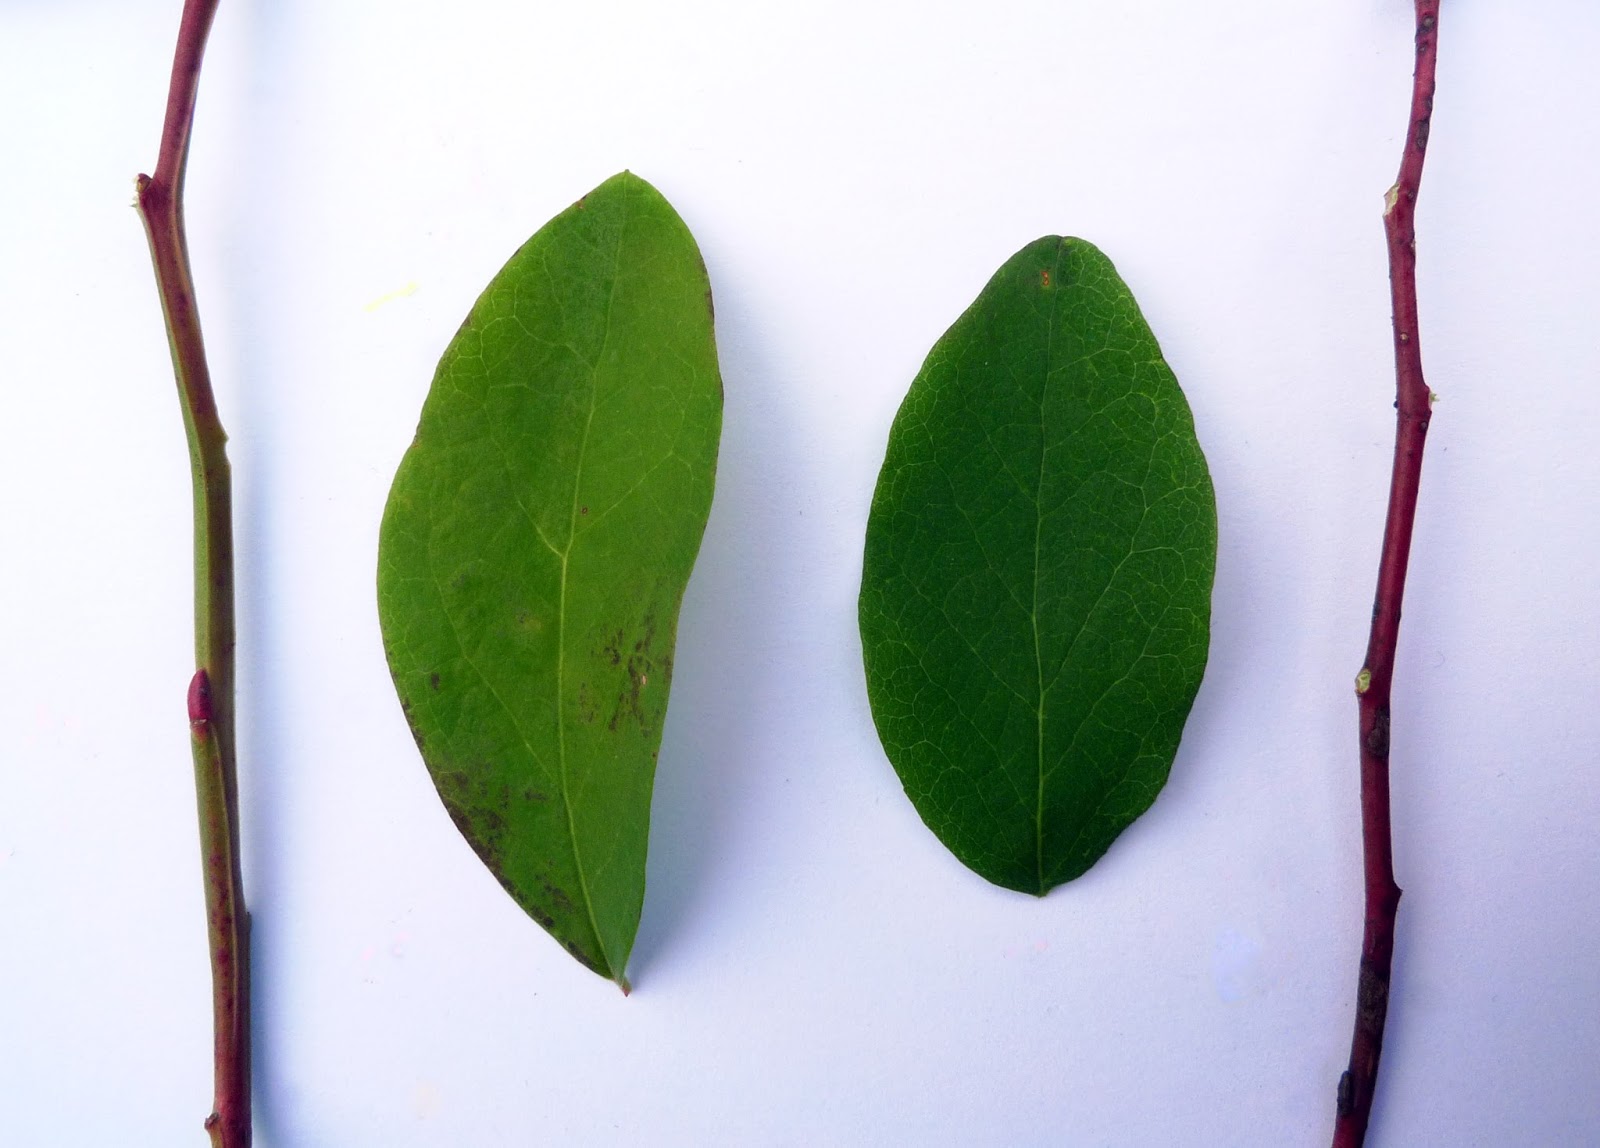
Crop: corn
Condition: blight